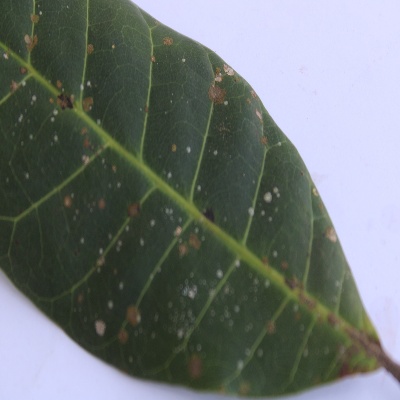
Crop: Cashew
Condition: red rust